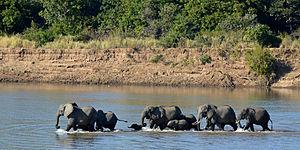
Troupeau d'éléphants de savane d'Afrique (Loxodonta africana) traversant la rivère Luangwa, Parc national du Sud Luangwa, Zambie. Magyar: Afrikai elefántok (Loxodonta africana) kelnek át a Luangwa folyón Zambiában, a Dél-Luangwa Nemzeti Parkban. Italiano: Branco di elefanti (Loxodonta africana) che attraversa il fiume Luangwa, South Luangwa National Park, Zambia. 한국어: 루앙와 강]]을 건너는 아프리카코끼리(Loxodonta africana). 잠비아 남부 루앙와 국립공원에서 촬영.